Korean War

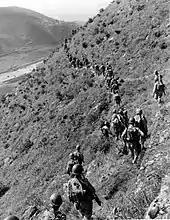
U.S. Marines move out over rugged mountain terrain while closing with North Korean forces.

After secretly crossing the Yalu River on 19 October, the PVA 13th Army Group launched the First Phase Offensive on 25 October, attacking advancing UN forces near the Sino-Korean border. This decision made solely by China changed the attitude of the Soviet Union. Twelve days after PVA troops entered the war, Stalin allowed the Soviet Air Forces to provide air cover and supported more aid to China. After inflicting heavy losses on the ROK II Corps at the Battle of Onjong, the first confrontation between Chinese and US military occurred on 1 November 1950. Deep in North Korea, thousands of soldiers from the PVA 39th Army encircled and attacked the US 8th Cavalry Regiment with three-prong assaults—from the north, northwest, and west—and overran the defensive position flanks in the Battle of Unsan.